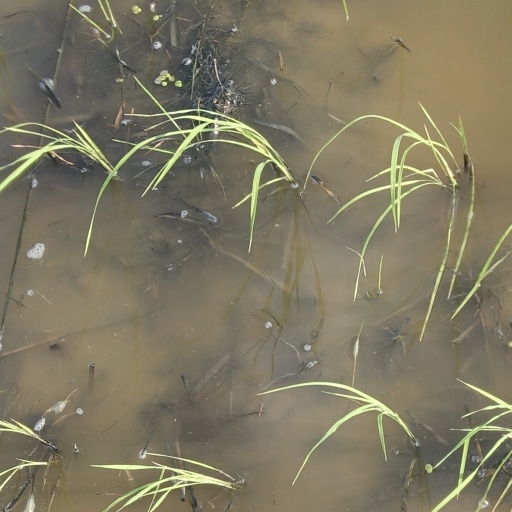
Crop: rice